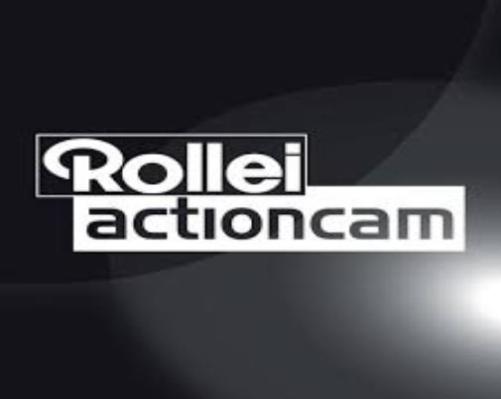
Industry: Electronic